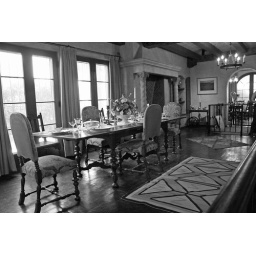
Main dining room in the Hart home